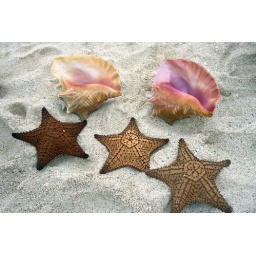
Seashells and starfish lay in the sand on an ocean beach